List of Friends schools

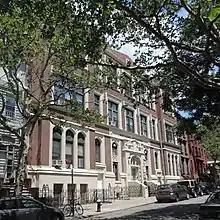
Mary McDowell school, Brooklyn

"Note: This section lists schools with grades only below 9th grade. Schools including high school grades are listed above."